Eric Cantona

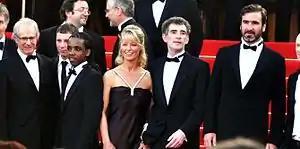
Cantona (far right) at the premiere of Ken Loach's film "Looking for Eric" (2009) at the 2009 Cannes Film Festival.

Cantona focused his later career mostly as an actor in French cinema, having had his first role as a rugby player in "Le bonheur est dans le pré", shot during his 1995 suspension from football. In the late 1990s, he accepted a role as a French ambassador in the English film "Elizabeth" (1998). In 2002, he directed a short film, "Apporte-moi ton amour". He guest-starred as a mysterious barroom philosopher in independent British film "Jack Says", released to DVD in September 2008. He co-starred as director Thierry Grimandi in "French Film" (2009), and was co-producer and a lead actor in Ken Loach's Palme d'Or-nominated film "Looking for Eric" (2009). He stars as The Corsican in the Danish western "The Salvation", which premiered at the 2014 Cannes Film Festival on 17 May 2014.